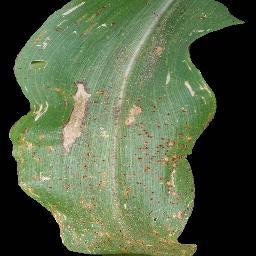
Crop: corn
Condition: (maize)_common_rust